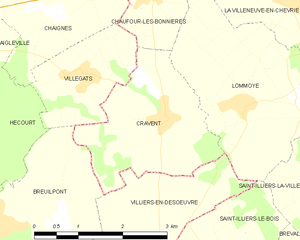
Carte des communes françaises Cravent